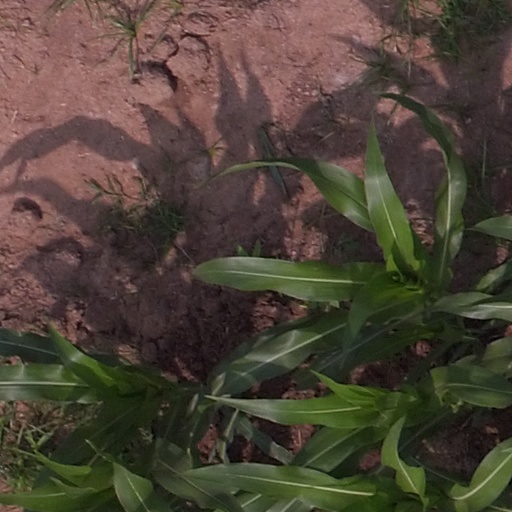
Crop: maize; corn